International E-road network

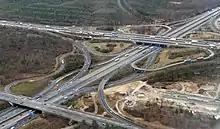
Intersection of E42 and E451 near Frankfurt Airport

In the first established and approved version, the road numbers were well ordered. Since then a number of exceptions to this principle have been allowed.